Adrienne Asch

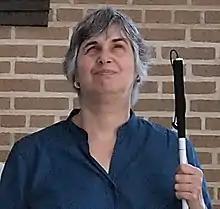
Prof. Adrienne Asch, 2011

Adrienne Asch (September 17, 1946 – November 19, 2013) was a bioethics scholar and the founding director of the Center for Ethics at Yeshiva University in New York City. She was also the Edward and Robin Milstein Professor of Bioethics at the Wurzweiler School of Social Work and Professor of Epidemiology and Population Health at Albert Einstein College of Medicine, which are both graduate professional schools at Yeshiva University. She also held professorships in epidemiology and population health and in family and social medicine at Yeshiva's Albert Einstein College of Medicine.